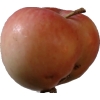
Label: Apple 10